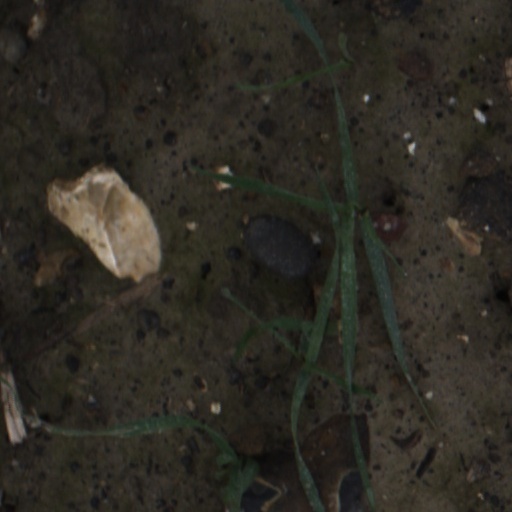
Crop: wheat